George Frederick Keller

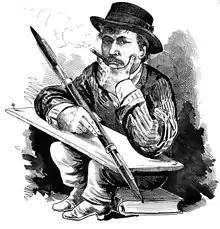
Self-caricature, 1878

George Frederick Keller (1846–?) was a cartoonist active in California, known as the primary illustrator of the San Francisco satirical magazine "The Wasp". Born in Prussia, he emigrated to the United States and fought in the U.S. Civil War, settling in California around 1870. He apprenticed to lithographer George Baker, where his first job was lithographing colorful cigar box labels. He joined "The Wasp", also founded by Prussian immigrants, with its first issue, debuting in August 1876. Some of his work reflected the anti-Chinese and anti-immigrant sentiment of late 19th-Century San Francisco in highly racialized stereotypes, depicting Chinese as rat-like invaders, Irish as Neanderthals, and Jews as hook-nosed moneylenders. Keller's final cartoon was published June 30, 1883, after which he left the San Francisco area "and was never heard from again".